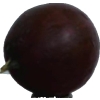
Label: gooseberry